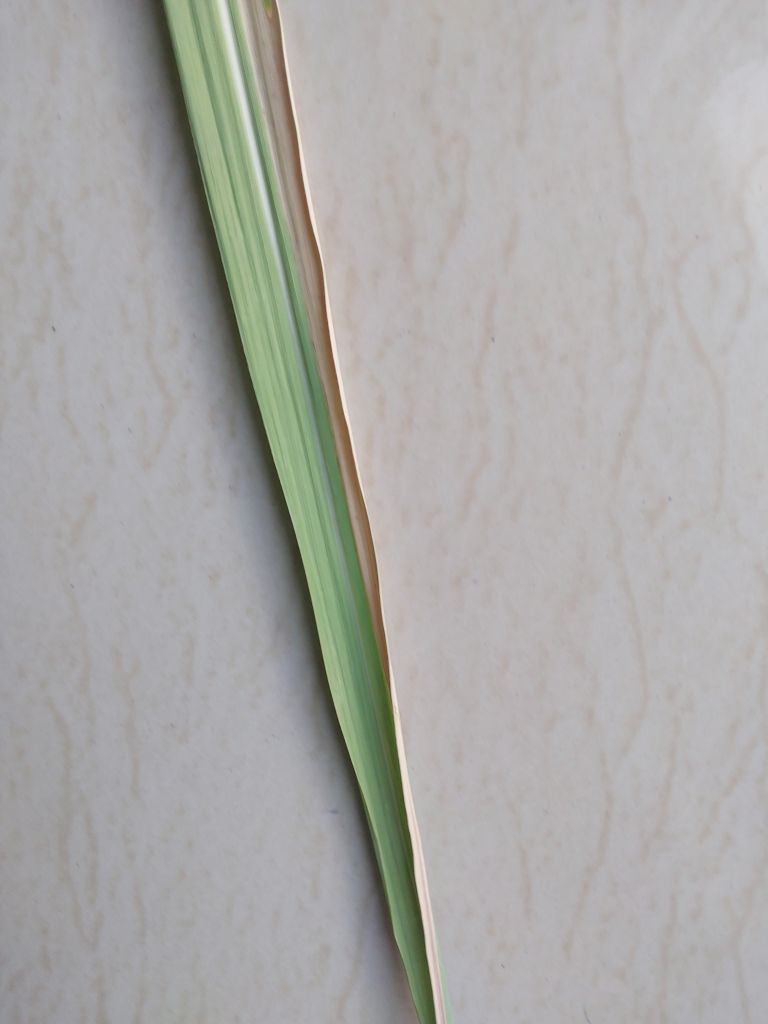
Label: BrownRust